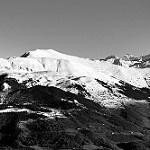
Label: B & W